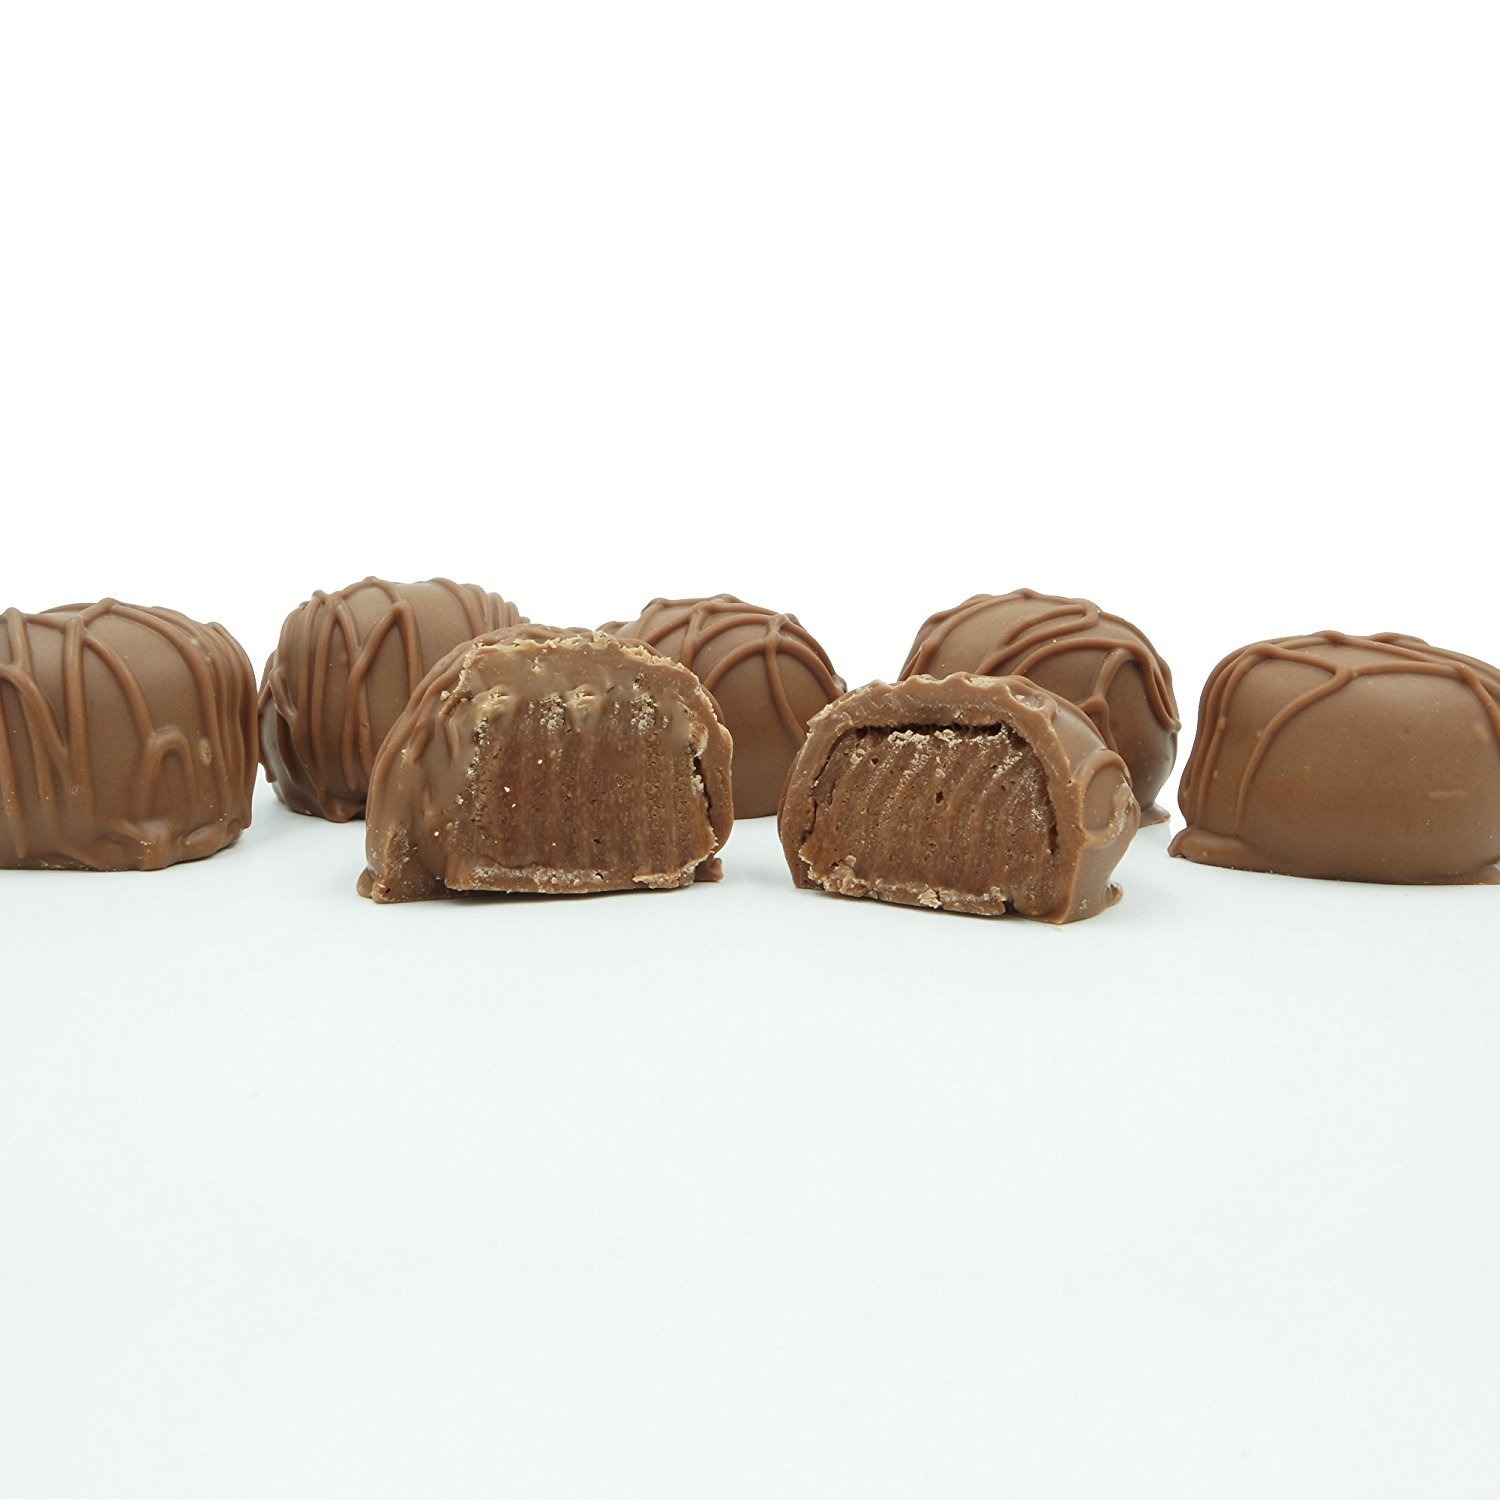
Item Name: Philadelphia Candies Homemade Chocolate Creams, Milk Chocolate 1 Pound Gift Box
Bullet Point 1: Chocolate chocolate! Our chocolate cream center combines with your choice of Philadelphia milk chocolate or dark chocolate.
Bullet Point 2: Creams are a soft centered confectionery. Approximately 32 pieces based on weight per 1 pound gift box.
Bullet Point 3: Choose an individual flavor or our popular assortment which contains Blueberry, Chocolate, Coconut, Coffee, Lemon, Maple, Orange, Raspberry, Strawberry, and Vanilla.
Bullet Point 4: Personalized message and gift wrap available during checkout. Philadelphia Candies offers 100% happiness on all chocolates.
Bullet Point 5: Philadelphia Candies has been manufacturing fine chocolates in Hermitage, Pennsylvania for over 100 years. The company was founded in 1919 and operates retail stores in Pennsylvania and Ohio.
Product Description: Chocolate chocolate! Our chocolate cream center combines with your choice of Philadelphia milk chocolate or dark chocolate. Creams are a soft centered confectionery. Approximately 32 pieces based on weight per 1 pound gift box. Choose an individual flavor or our popular assortment which contains Blueberry, Chocolate, Coconut, Coffee, Lemon, Maple, Orange, Raspberry, Strawberry, and Vanilla. Personalized message and gift wrap available during checkout. Philadelphia Candies offers 100% happiness on all chocolates. Philadelphia Candies has been manufacturing fine chocolates in Hermitage, Pennsylvania for over 100 years. The company was founded in 1919 and operates retail stores in Pennsylvania and Ohio.
Value: 16.0
Unit: Ounce

Price: 38.32